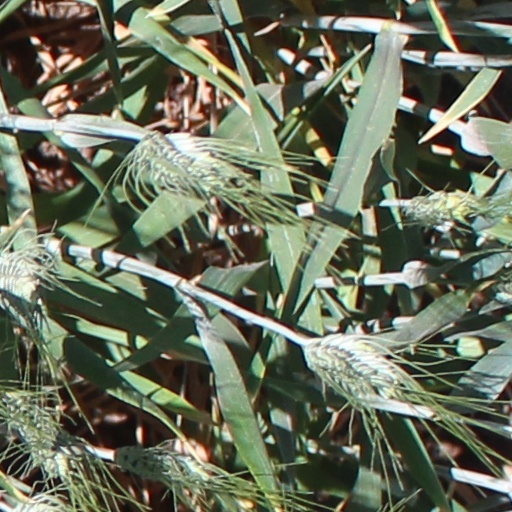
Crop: wheat